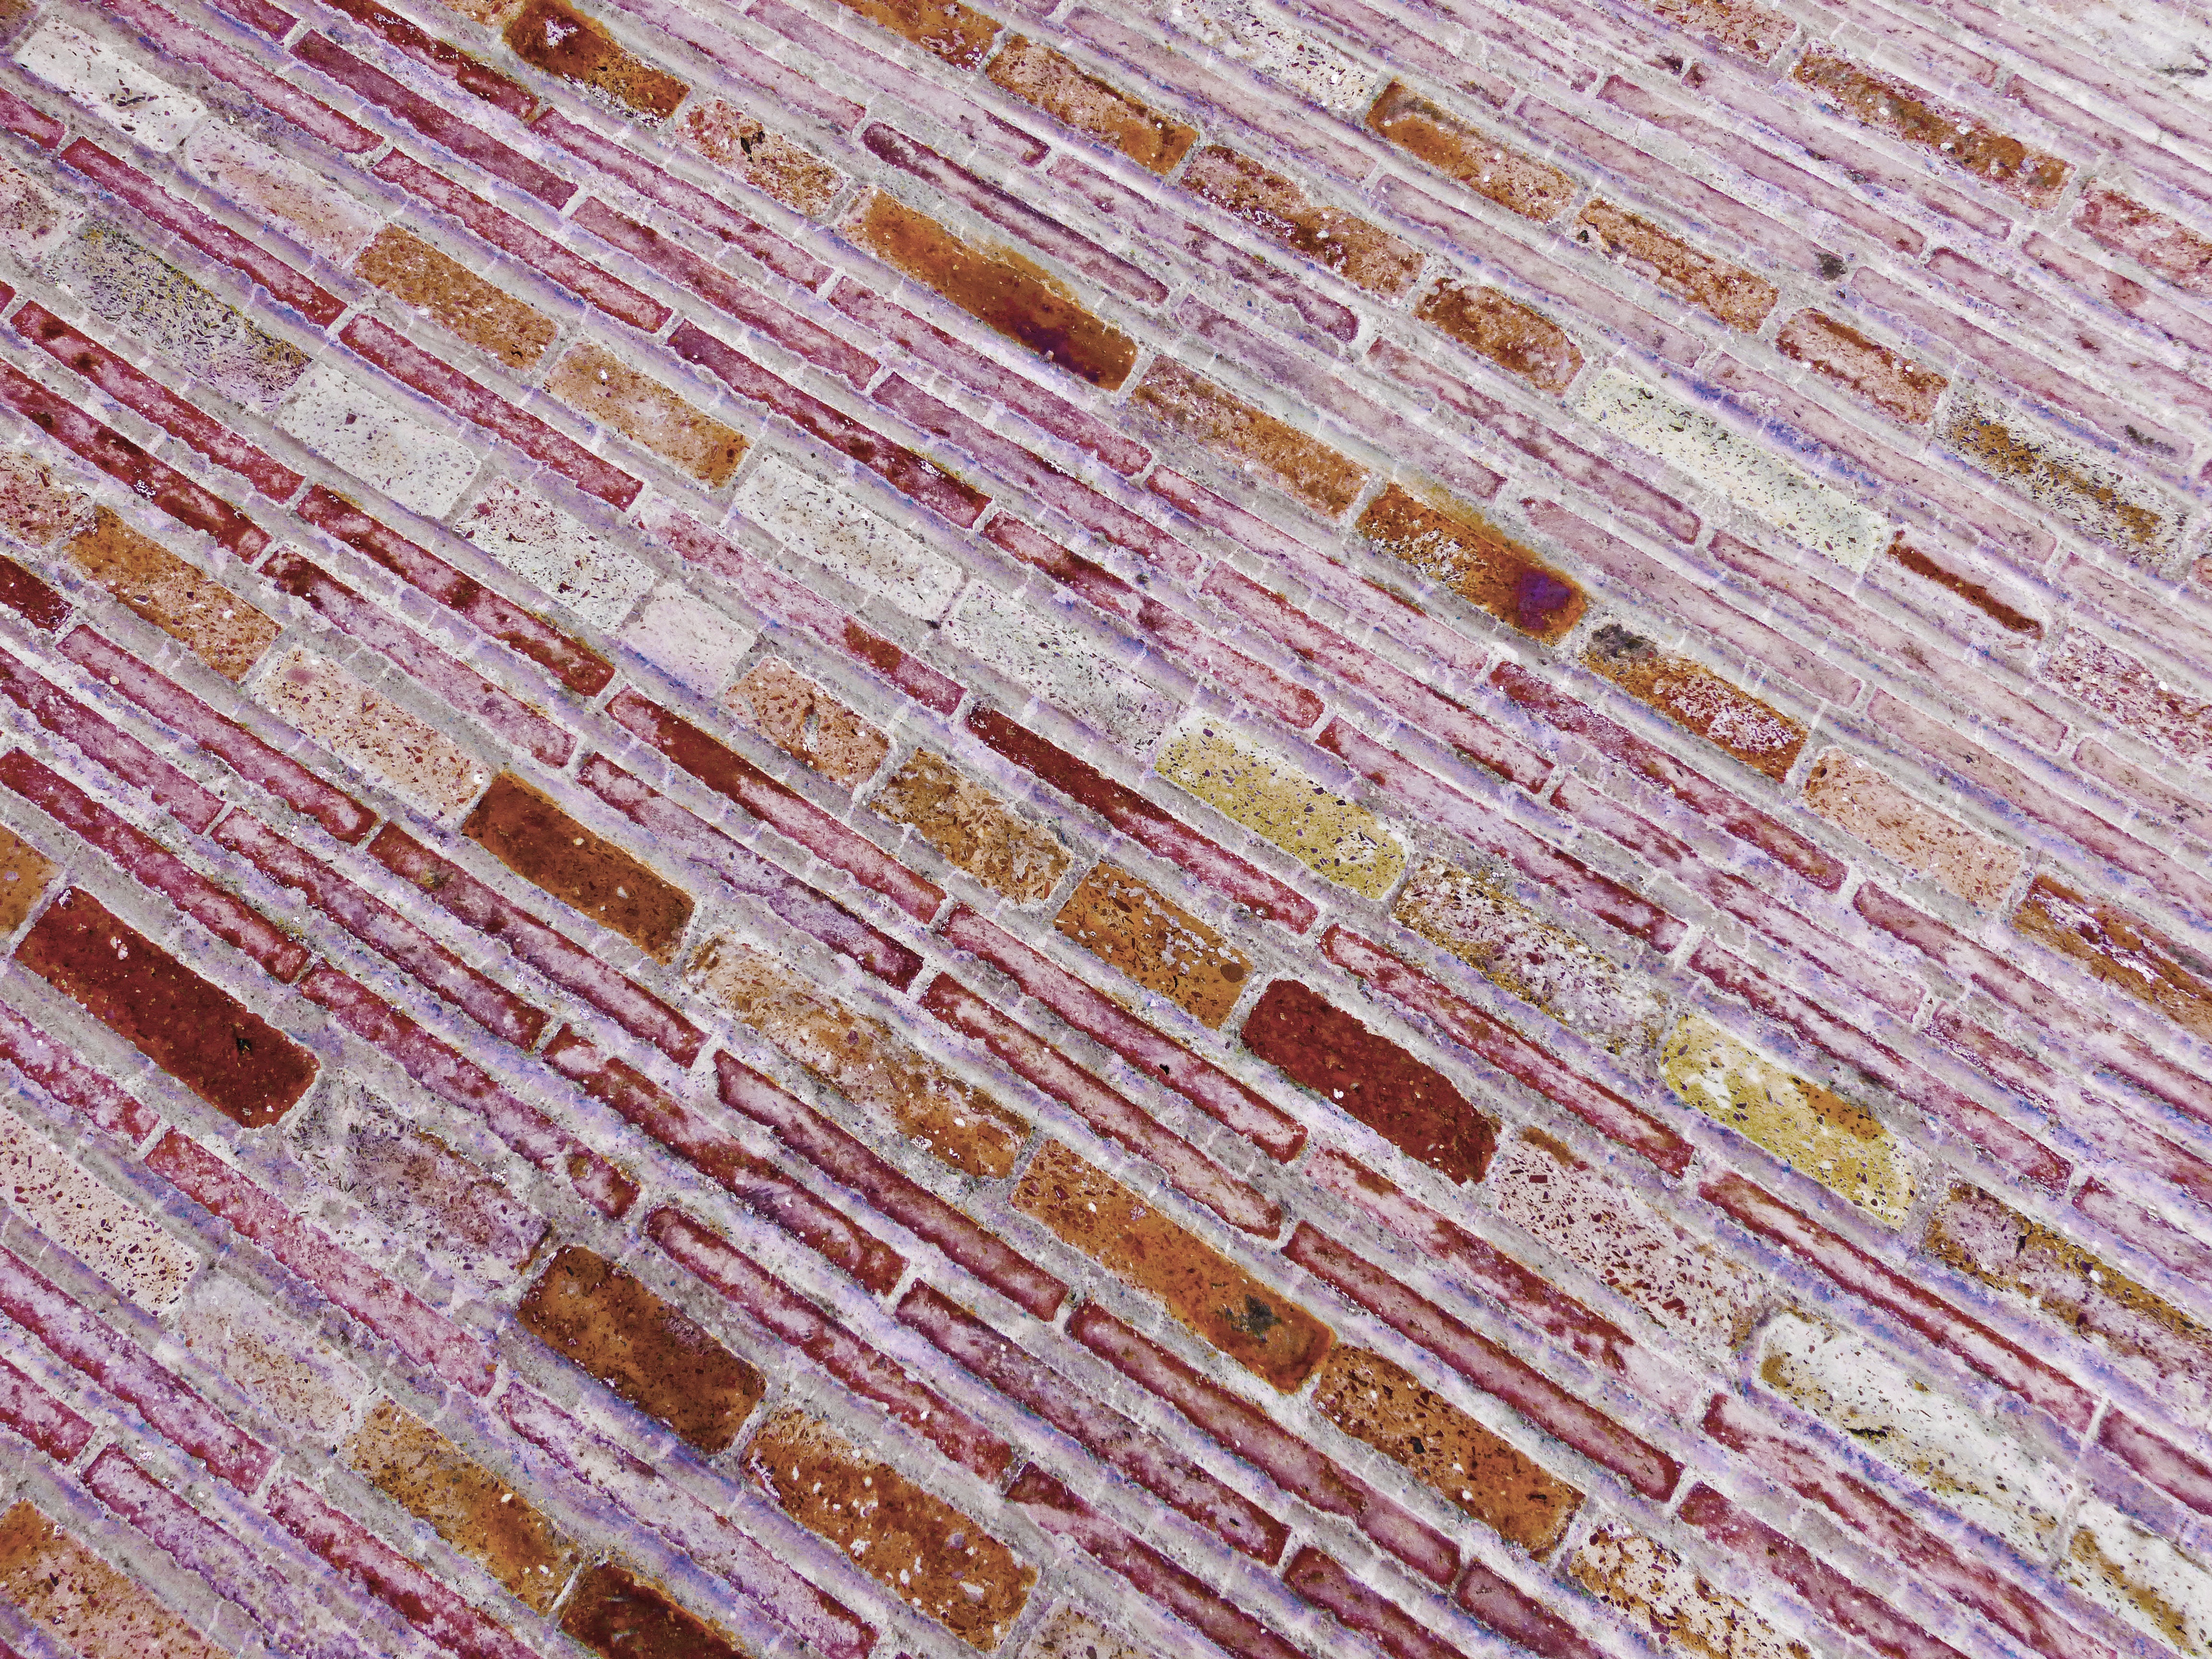
abstract, wood, texture, floor, wall, pavement, line, brick, material, background, hardwood, bricks, brickwork, flooring, wood stain